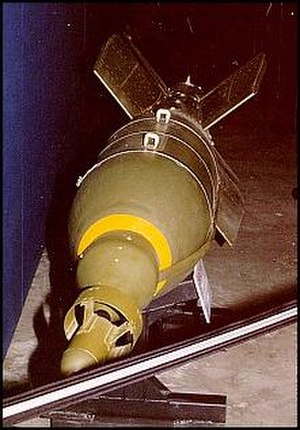
LGB
En laserstyret bombe af type Bolt 117
LGB er en forkortelse for Laser Guided Bomb, en bombe, der kastes fra en flyvemaskine og derpå ledes mod målet ved hjælp af laserstyring. Bomberne kan enten laves til laserstyring, eller et LGB-kit kan påmonteres 'dumme' bomber. Dette kit indeholder styrbare finner og et hoved med en lasersensor.